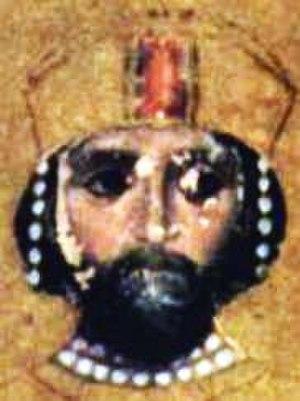
La liste des empereurs byzantins présente les empereurs de l'Empire byzantin. À partir du règne d'Héraclius, les empereurs portent le titre de basileus.